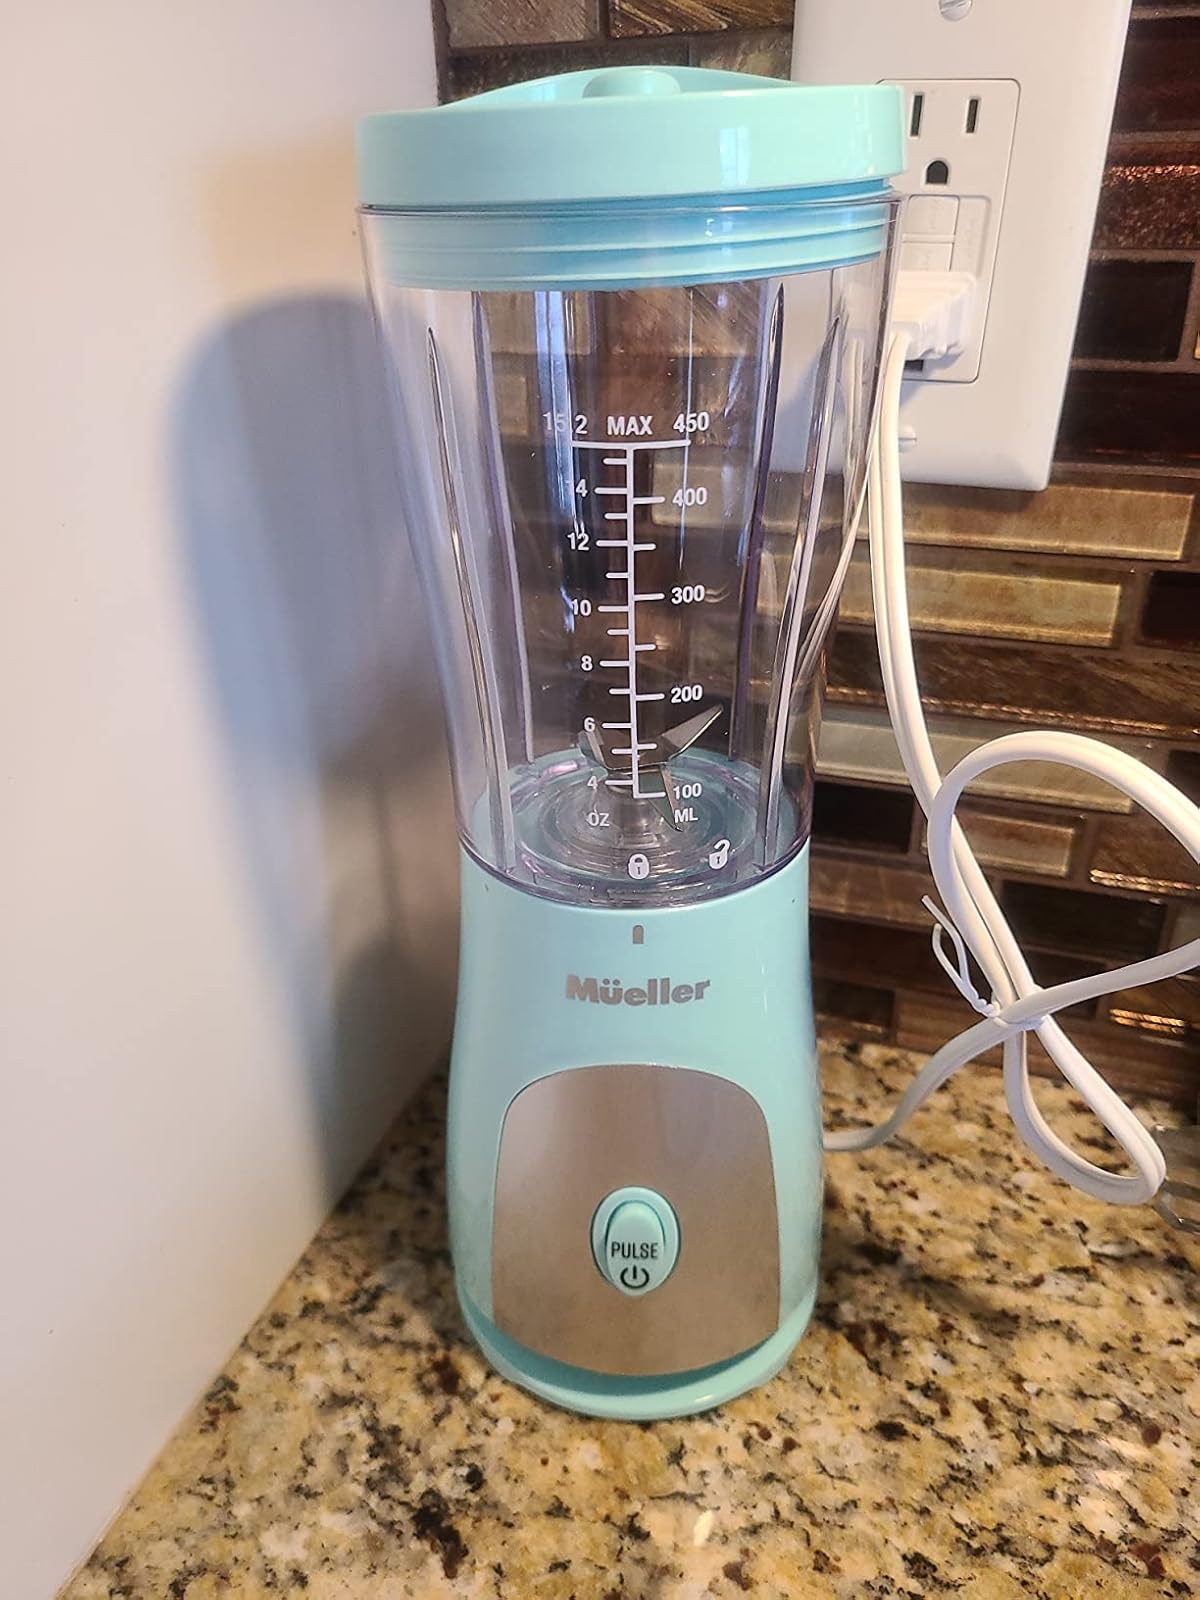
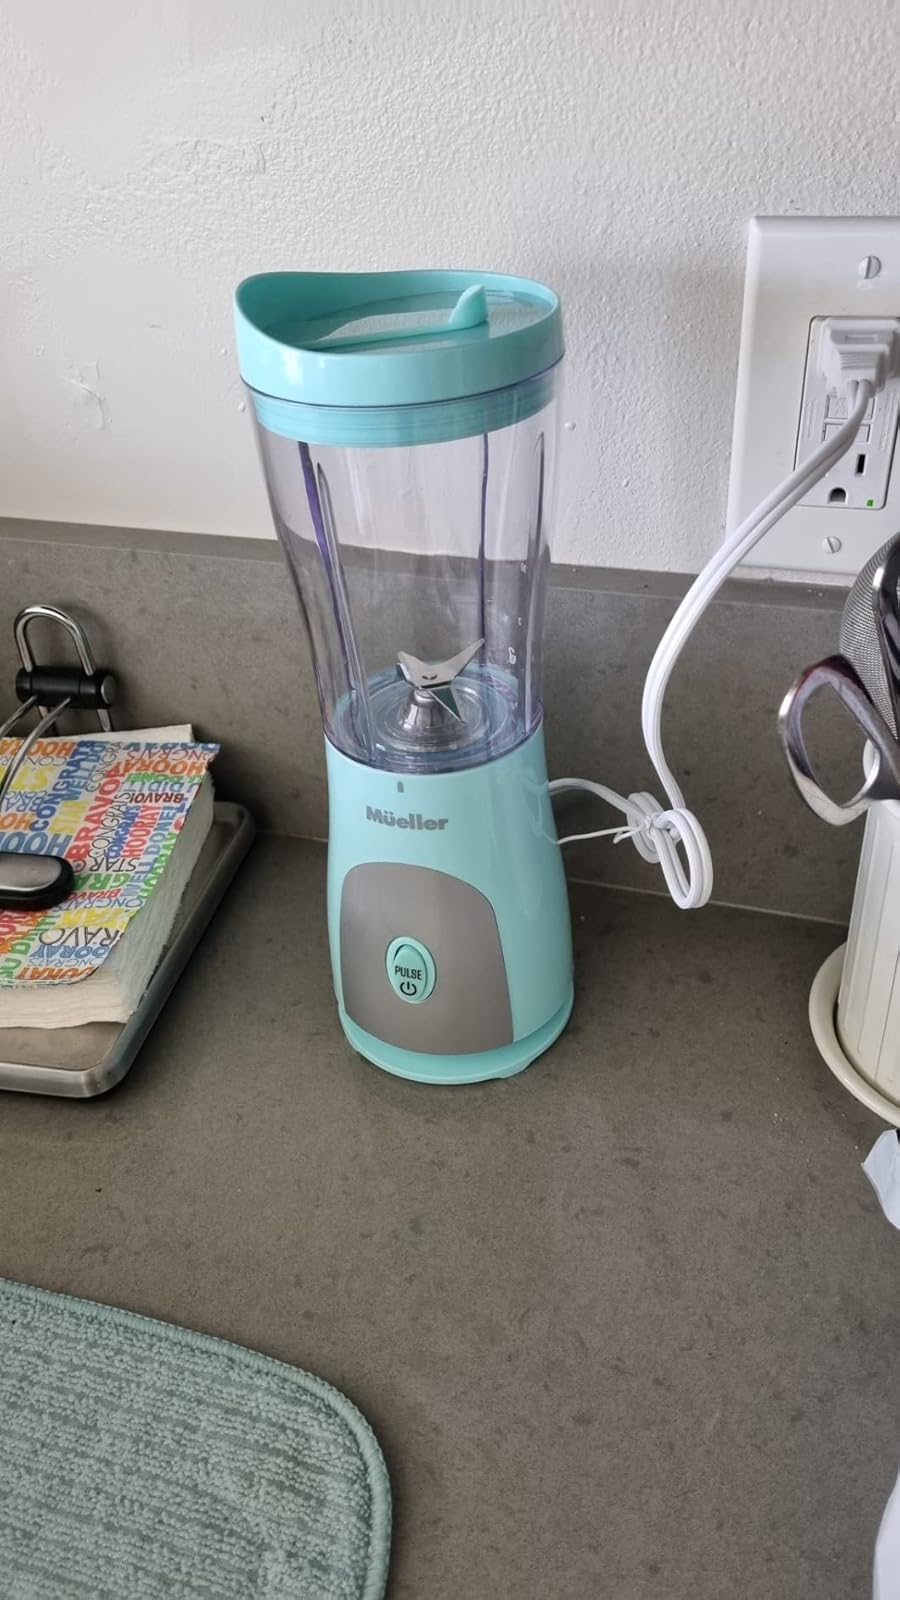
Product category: items_blender
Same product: yes